Moldavian Autonomous Soviet Socialist Republic

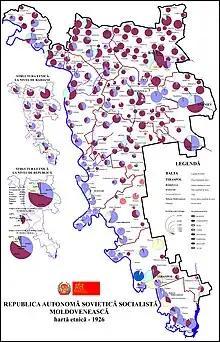
Ethnic composition of MASSR, 1926

The area was quickly industrialized, and because of the lack of a qualified workforce, a significant migration from other Soviet republics occurred, predominantly Ukrainians and Russians. In particular, in 1928, of 14,300 industrial workers only about 600 were Moldavians.